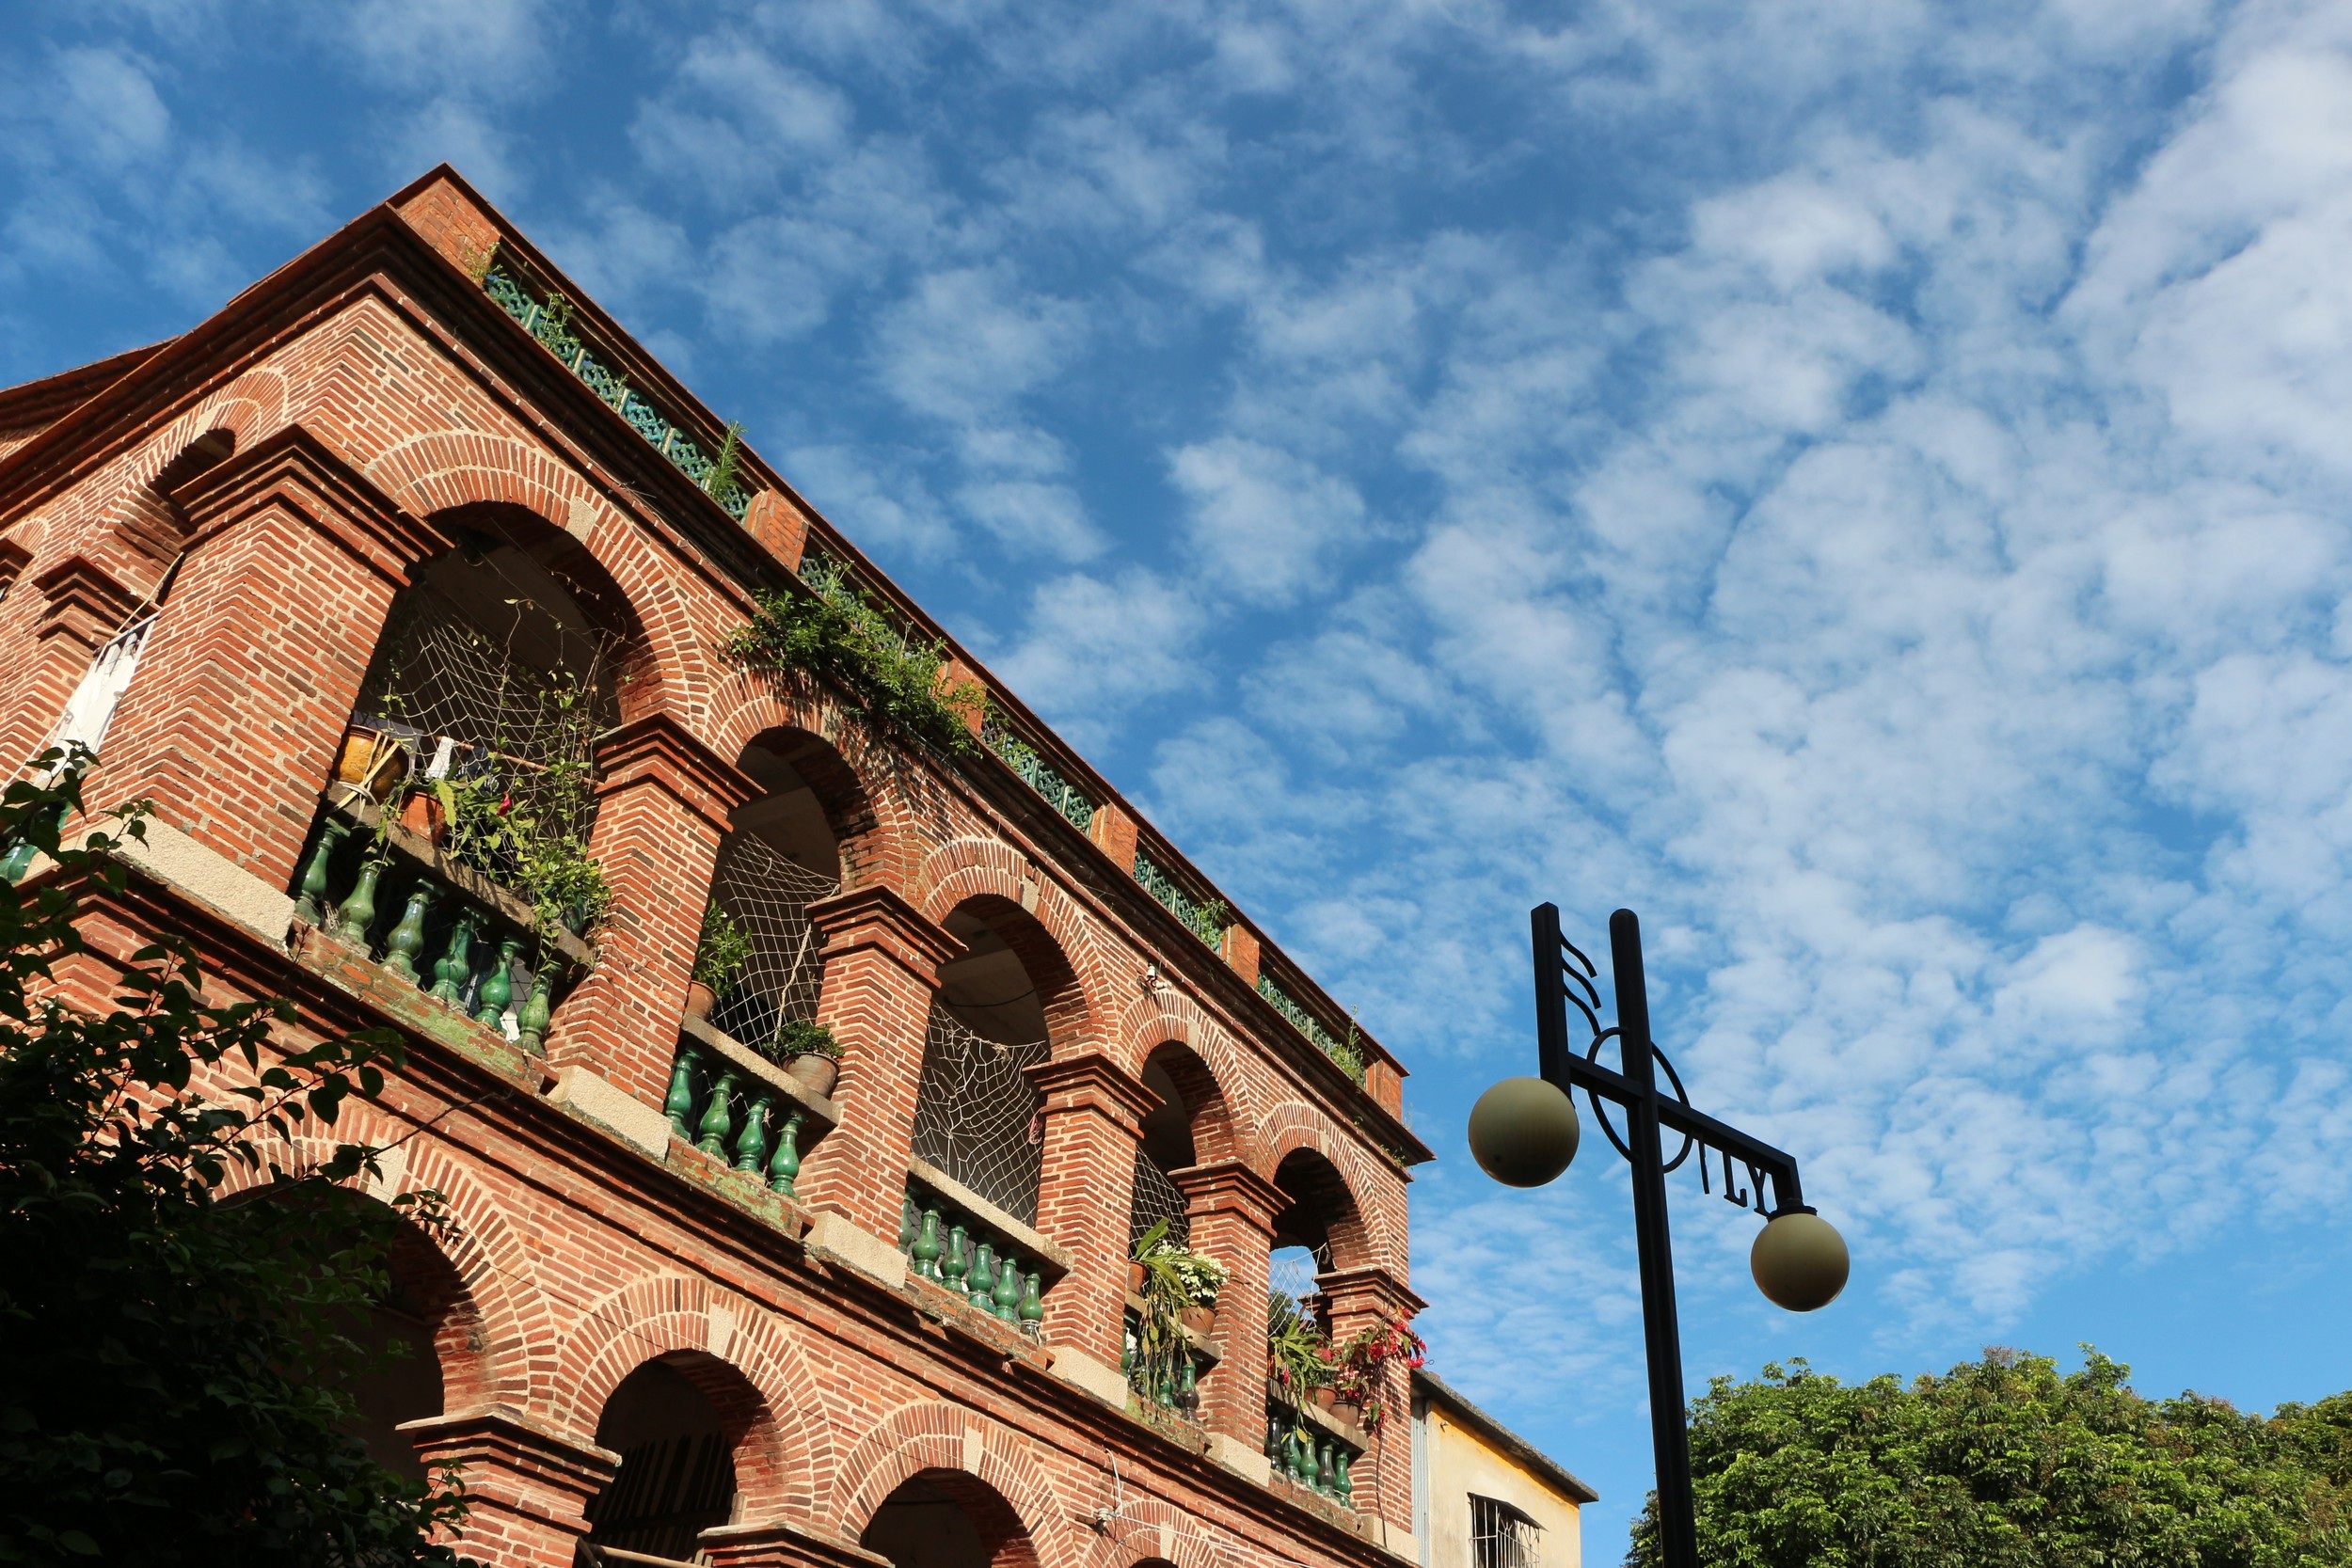
sky, house, town, building, landmark, church, place of worship, gulangyu island, xiamen